BL 6-inch Mk XIII – XVIII naval gun

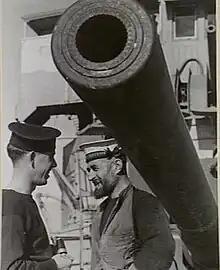
On HMS "Ladybird" during the Bombardment of Bardia, 31 December 1940

When World War I began, Armstrong-Whitworth were completing the battleship "Sultan Osman I" for the Ottoman Empire; it had originally begun as "Rio de Janeiro" for Brazil. Its secondary armament consisted of 20 of Armstrong-Whitworth's 6-inch 50 calibre guns, which were similar in design and characteristics to the 6-inch Mk XI gun in British service and used the same ammunition. To avoid the ship being used by Britain's enemies the battleship was seized and subsequently completed for the RN as HMS "Agincourt" and served in the Royal Navy in World War I. Its 6-inch guns were designated BL 6-inch Mk XIII.